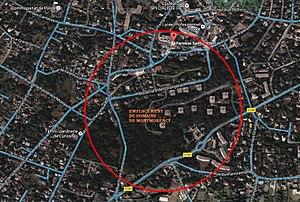
Emplacement de l'ancien domaine, sur le plan de nos jours, état en 2016.
Le château de Montmorency était un château situé sur la commune de Montmorency, dans le Val-d'Oise. Il n'en reste de nos jours que de rares vestiges, dont l'Orangerie de Crozat.